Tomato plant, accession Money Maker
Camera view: vertical (180 deg); turntable rotation: 300 degrees
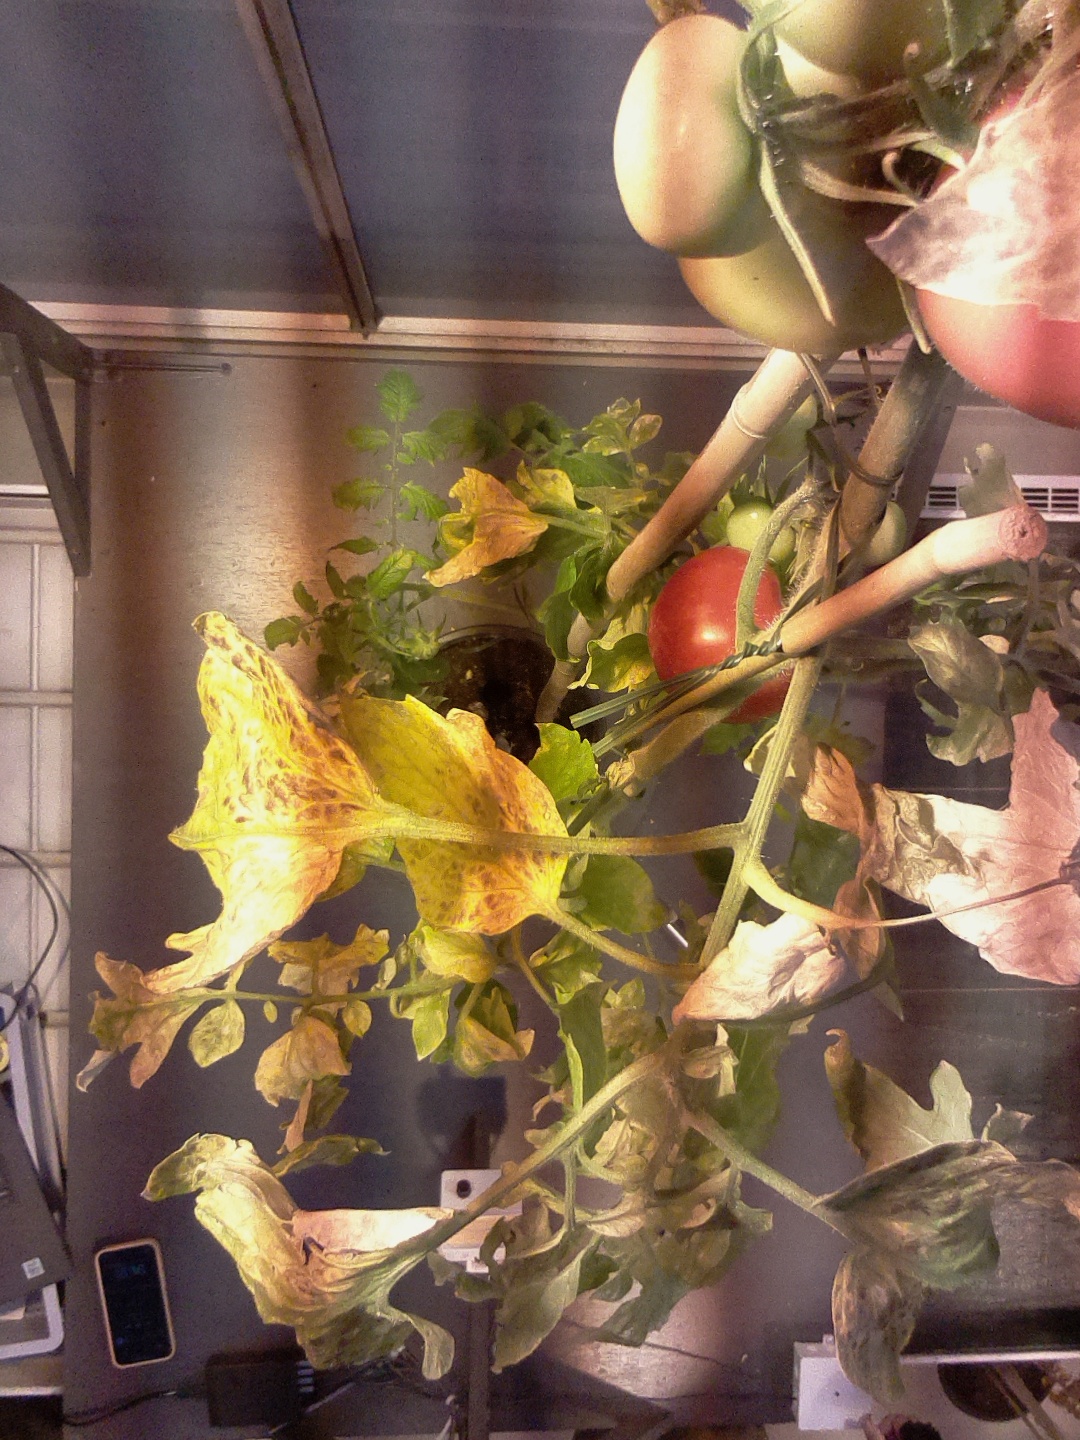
BBCH growth stage 85: 50%-60% of fruits show typical fully ripe color